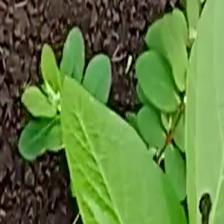
Weed species: Graceful_Sandmart_(Euphorbia hypericifolia)